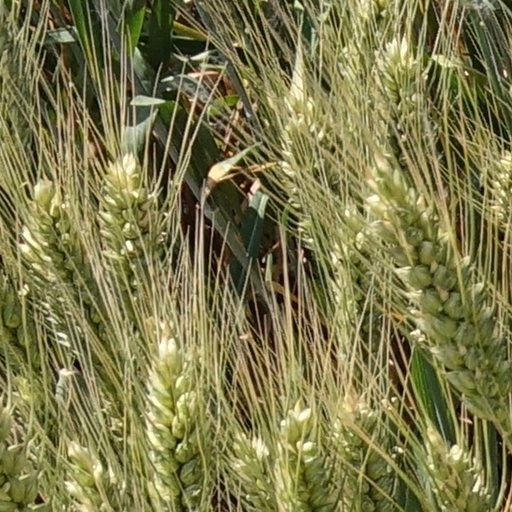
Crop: wheat